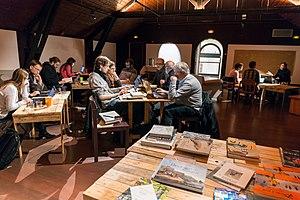
Participants au premier editathon organisé par le Musée d'Art et d'Histoire de Saint-Brieuc, autour de divers projets Wikimédia, le dimanche 19 novembre 2017.
Le musée d'Art et d'Histoire de Saint-Brieuc est un musée labellisé musée de France consacré aux arts, aux traditions populaires et à l'archéologie de la région de Saint-Brieuc. Il est installé dans le bâtiment actuel depuis 1983 et 1986.